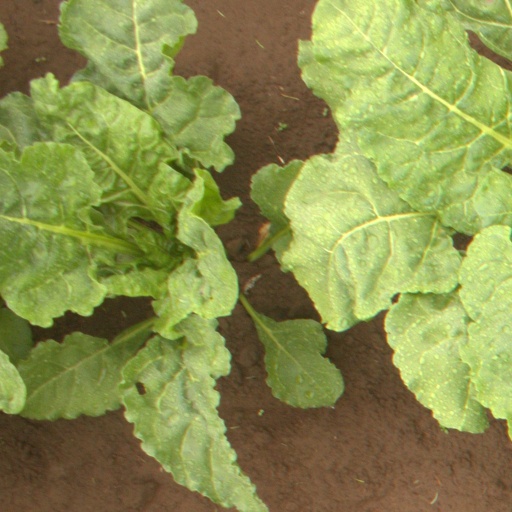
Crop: sugar beet